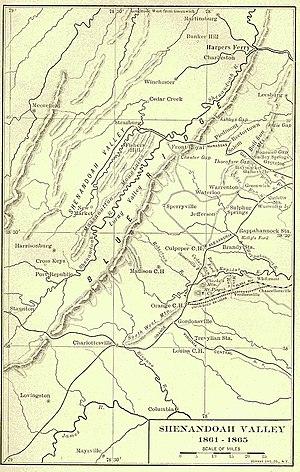
La campagne de la vallée de Shenandoah est une brillante campagne du général Stonewall Jackson en Virginie qui se déroule durant la guerre de Sécession, au printemps 1862.
Les campagnes de la vallée de Shenandoah de 1864 sont un ensemble de mouvements de troupes et de batailles qui ont eu lieu dans la vallée de Shenandoah en Virginie, de mai à octobre 1864. De nombreux historiens militaires divisent cette période en trois « campagnes » distinctes.